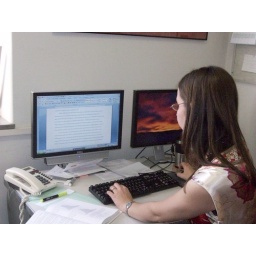
Dannele Peck works on publishing a book in her office on Tuesday.